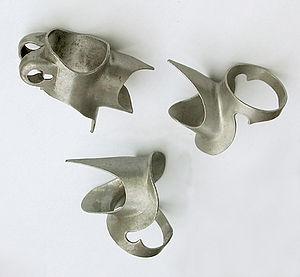
La construction d'un cadre en acier manchonné est l'une des techniques les mieux connues pour fabriquer un cadre de vélo. Il s'agit de relier plusieurs tubes cylindriques en acier par des manchons, organes mécaniques qui permettent d'attacher les tubes. Les liaisons entre les tubes et les raccords sont réalisées grâce au brasage, qui procède à une température inférieure à celle du soudage. Historiquement, la plupart des alliages d'acier ne supportaient pas la haute température nécessaire au soudage sans affaiblissement du métal, ce qui exigeait l'usage de tubes plus épais. Le brasage produit une jonction très forte sans fragiliser les tubes. Il a en outre l'avantage d'être plus facile à réparer qu'une soudure : on peut « dé-braser » les tubes de la même manière qu'on les brase.